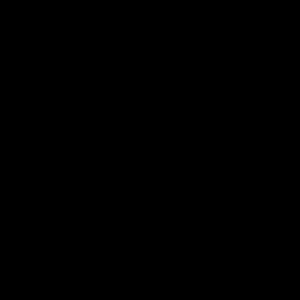
Vinkel / Navngivning
Komplementærvinkler
En vinkel er en geometrisk figur bestående af to halvlinjer med et fælles begyndelsespunkt - toppunktet.